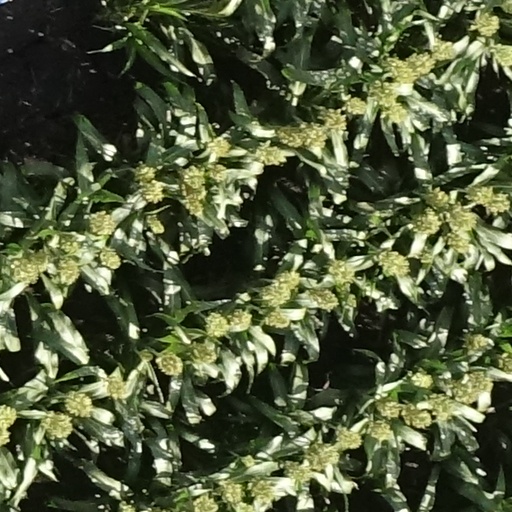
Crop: sorghum